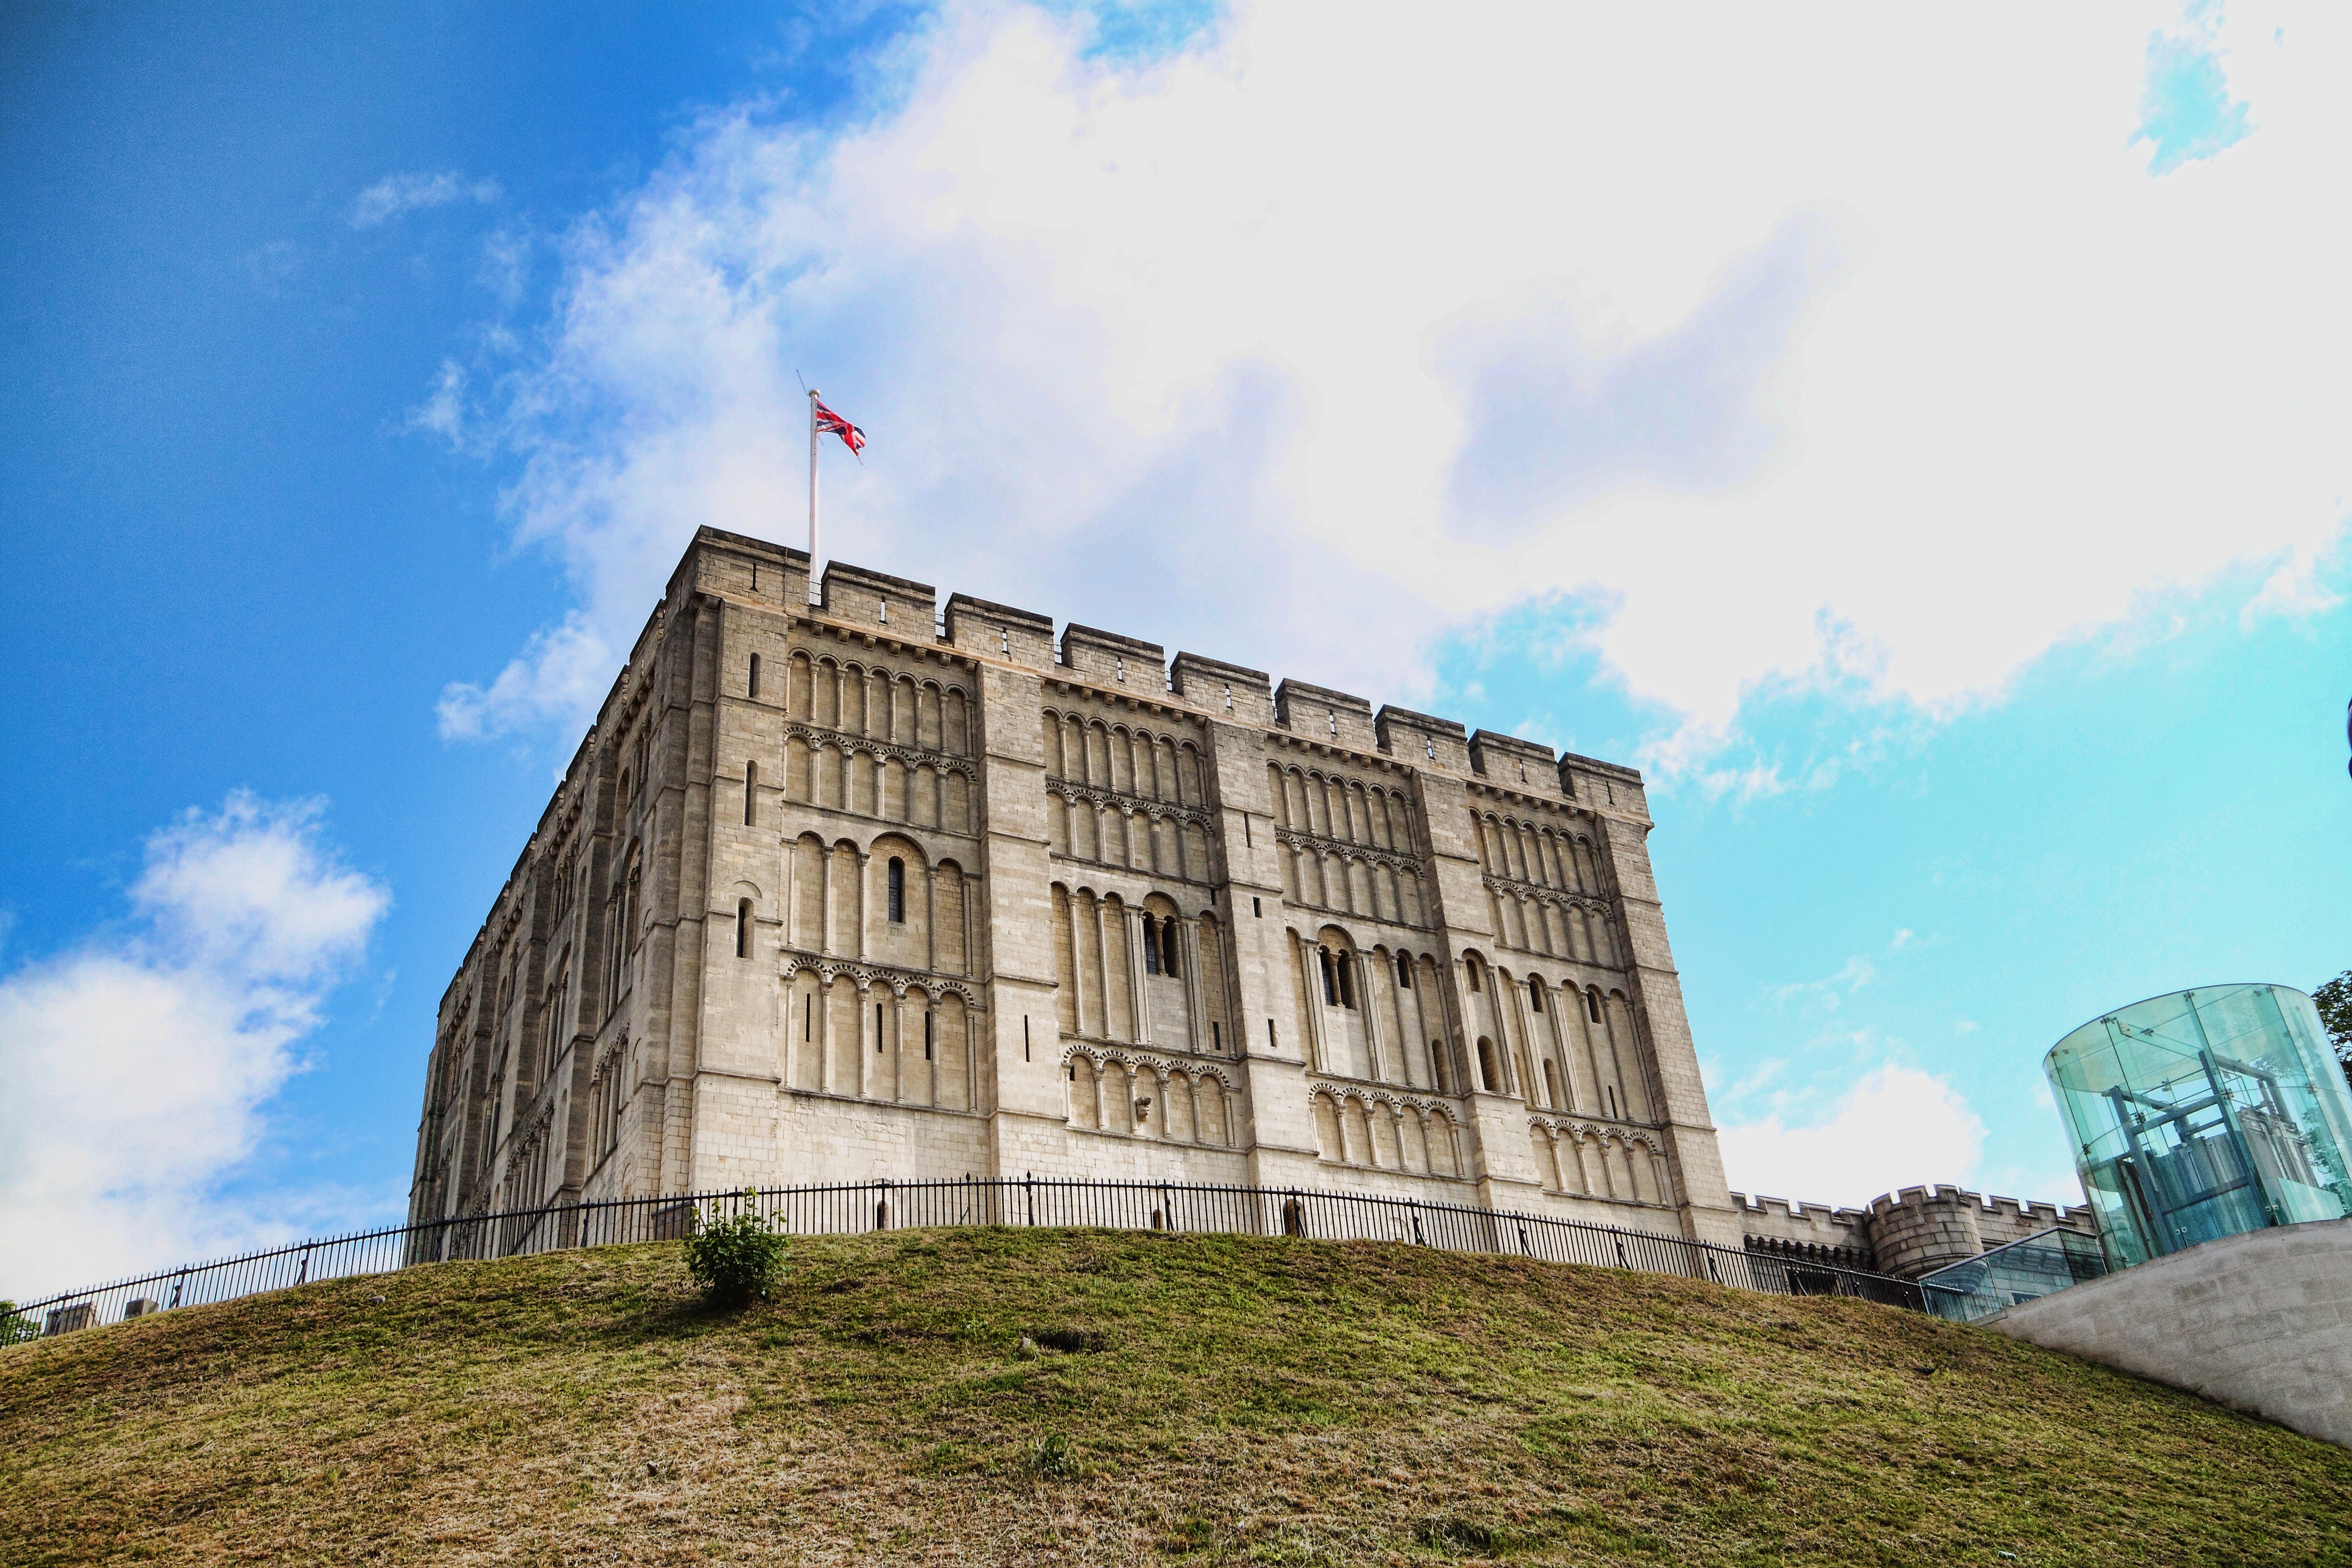
architecture, sky, building, old, city, wall, tower, castle, ancient, landmark, historic, tourism, tower block, medieval, urban area